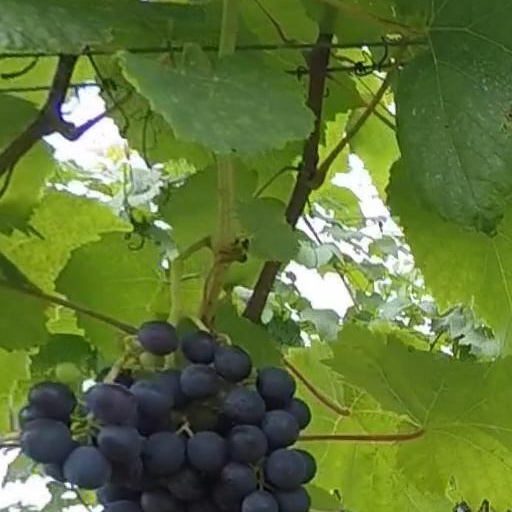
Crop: grape